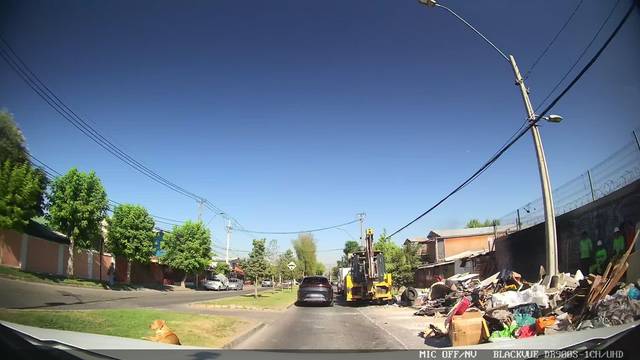
Region: Chile
Coordinates: -33.479, -70.562